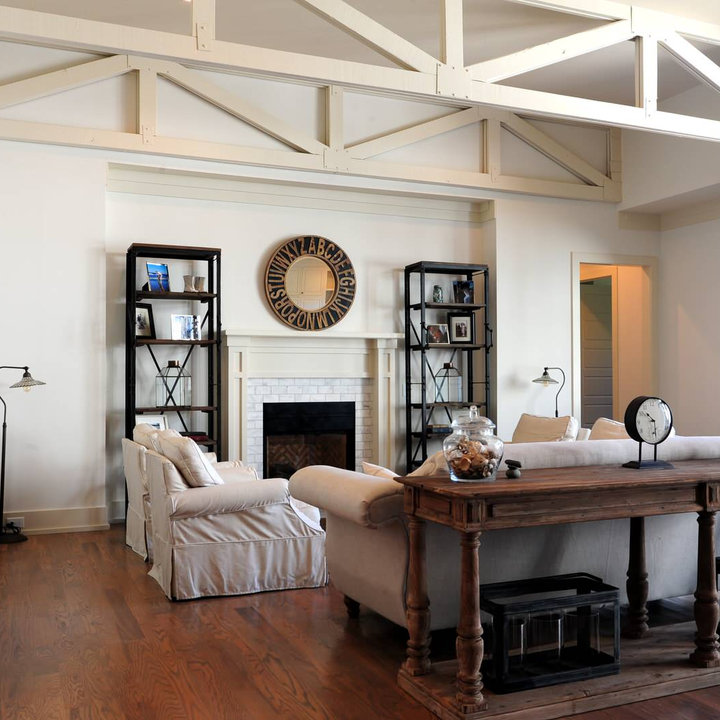
Style: Classic